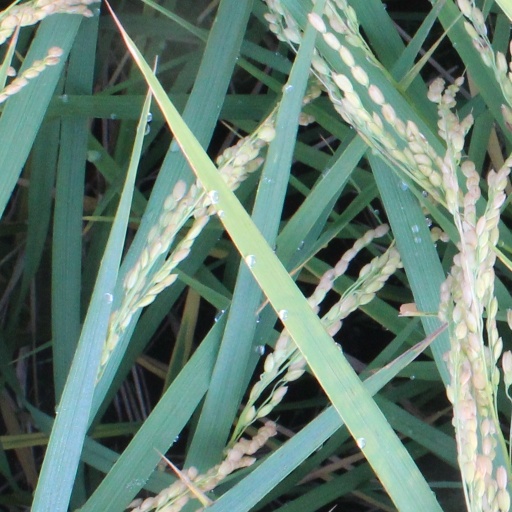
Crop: rice